Cultural impact of Shakira

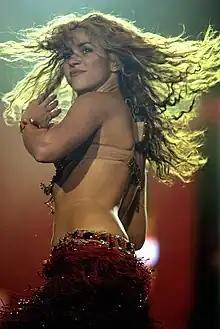
Shakira is considered one of the main references of Latin culture to the world.

In Latin studies, María Elena describes Shakira as an idealized transnational citizen. "Her music career and public persona ... occupies the interstices between the Latin American and US Latinos contained within the rubric of Latinidad, Cepeda goes on to note "her multiple subject position (as Lebanese-Colombian, Caribbean-Colombian, female, popular performer, and recent US migrant) contribute to a sense of Latins and Colombians both within and outside U.S borders", with her statements rejecting the tenets and aims of SB 1070, Shakira is also a great example of how a clearly politicized sense of Trinidad operates in defense of all Latinos deemed "illegal" in the eyes of the law. Books like "From Shahrukh to Shakira: Reflections on aesthetic cosmopolitanism among young French people" in which they tell us about the process of how young French people have been greatly influenced by other cultures, including Latin America, accrediting Shakira. In other books, it is expressed that within books that study the culture of countries such as France, Japan, China and many more from continents such as Africa, Europe, Asia and the Americas, Shakira is the only Latin artist who has the largest representation in Latin American culture. In communication studies, along with Latino studies, Latino identity is talked about and as stars like Shakira have helped redefine what it means to be a Latino in the eyes of other countries as well as Latinos feeling proud to celebrate their Latino heritage, the called "Latin explosion" Presided over by artists like Ricky Martin and her, they managed to get Latinos to enter the mainstream market of the world making the community in different countries on several continents, especially in the US, look much more united with the Latino community.